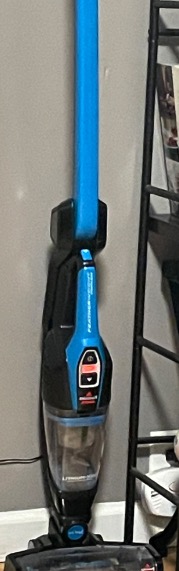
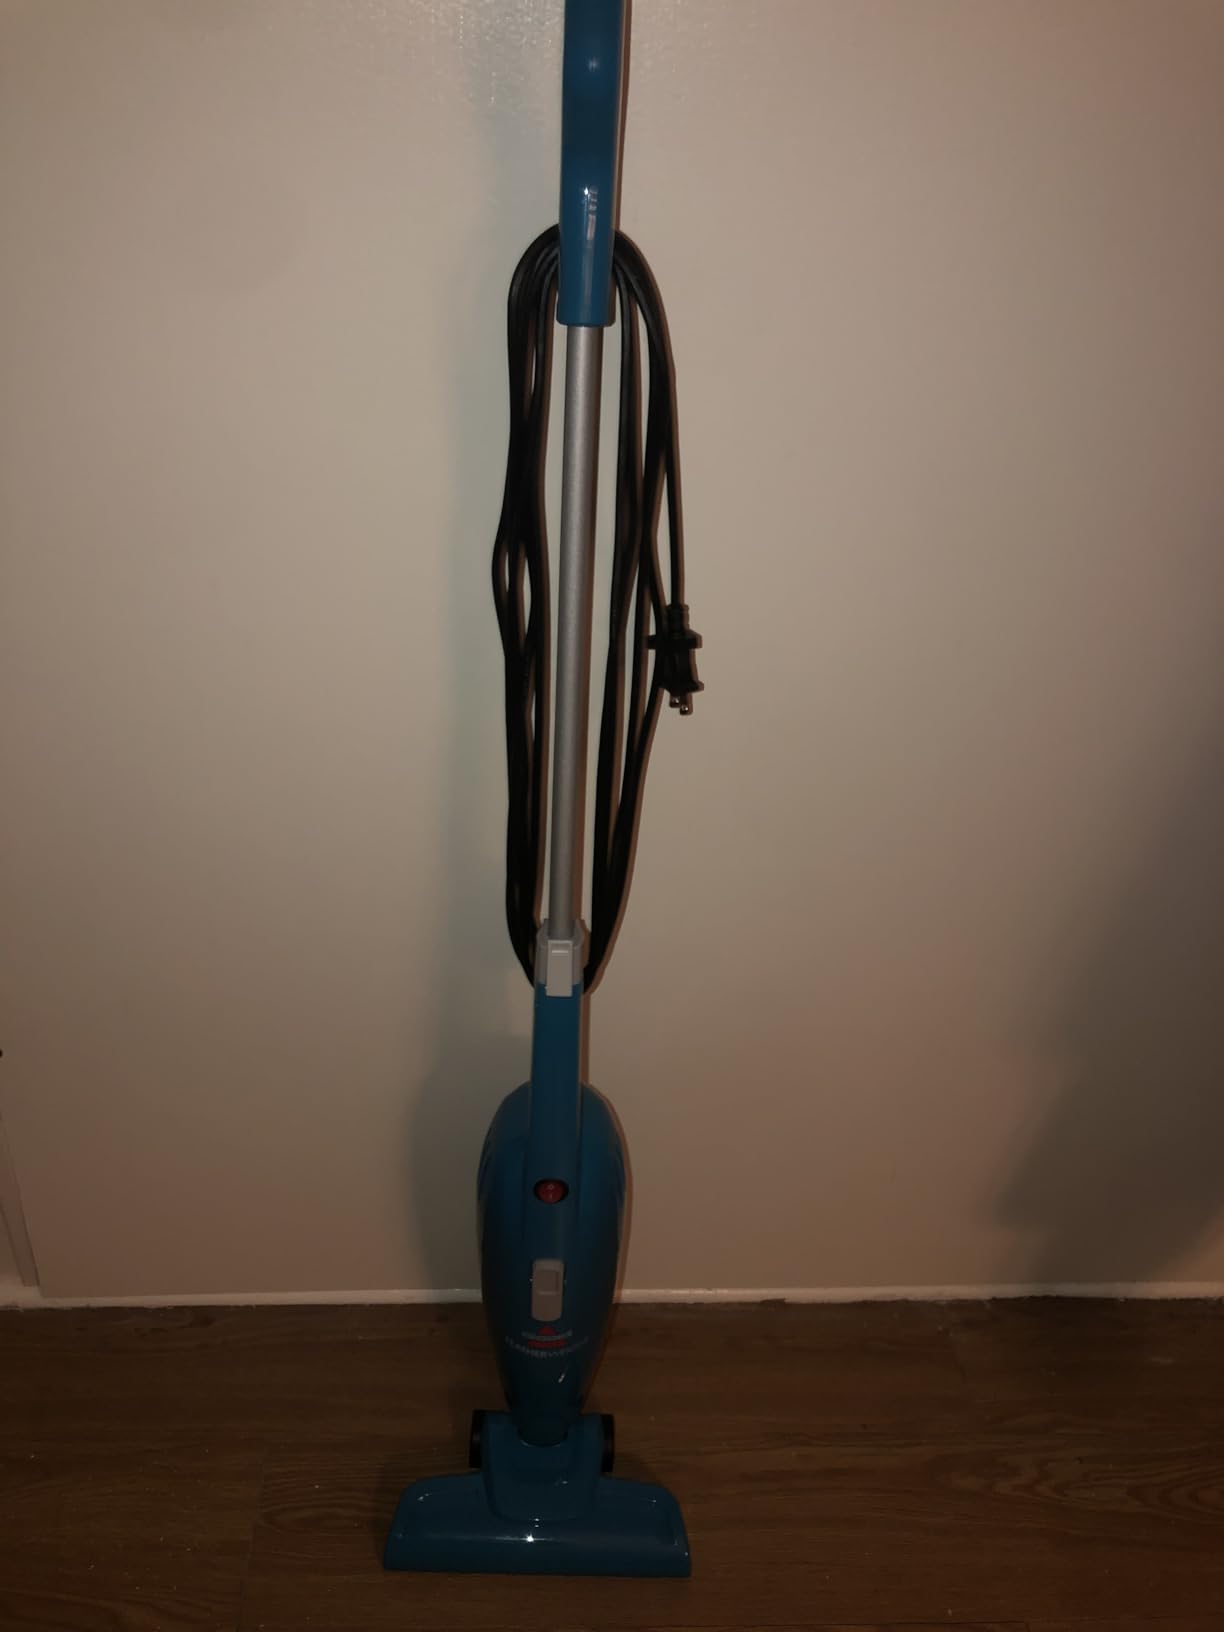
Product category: items_vacuum
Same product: no